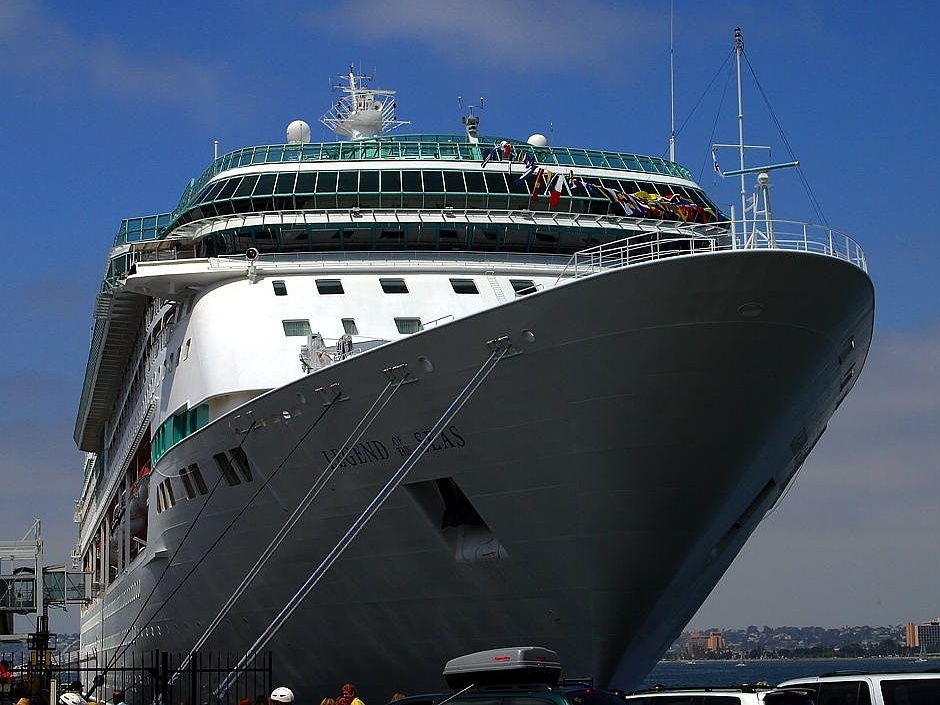
Vehicle type: Ships